40th Battalion (Australia)

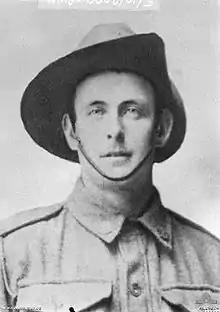
Lewis McGee, the 40th Battalion's first Victoria Cross recipient

With an authorised strength of 1,023 men, the 40th Battalion arrived at the front in December, but its first major battle did not come until June 1917 when it fought in the Battle of Messines. The introduction to war proved costly, with the battalion losing over 350 men killed or wounded. Its next major effort came four months later during the Battle of Broodseinde Ridge on 4 October, where one of the battalion's soldiers, Sergeant Lewis McGee of 'B' Company, performed the deeds for which he was awarded the Victoria Cross. As McGee's platoon advanced, it began taking heavy machine gun fire from a German pillbox. Alone, McGee ran over open ground and, with only his service revolver, he killed the machine-gun's crew and captured the remainder of the pillbox's garrison. Later, he returned to his platoon and gathered a group of men to take another machine gun post; the battalion was subsequently able to take its objective. A week later, the battalion took part in a follow-up attack as the Battle of Passchendaele continued. Advancing across muddy ground, the battalion came under machine gun fire from their front and flanks, and the attack ultimately failed due to the weather. Combined with their losses at Broodseinde Ridge, the 40th Battalion suffered 248 casualties during the fighting around Passchendaele, including McGee who was killed in action trying to silence a machine-gun post during the failed follow-up attack.